Answer in natural language. Considering the relative positions, where is brown colour rectangular table with respect to black colour chair (highlighted by a green box)? Choose between the following options: left or right
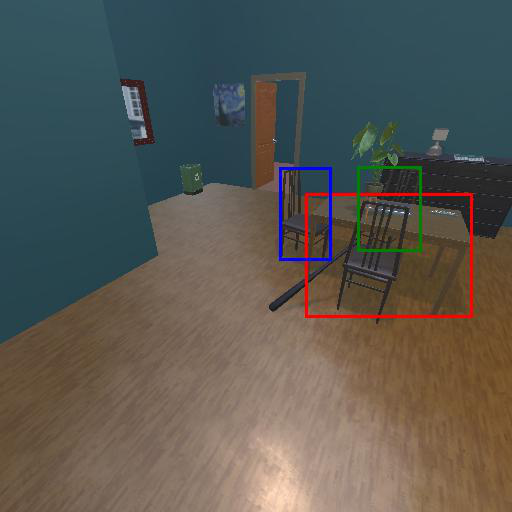
<answer>left</answer>